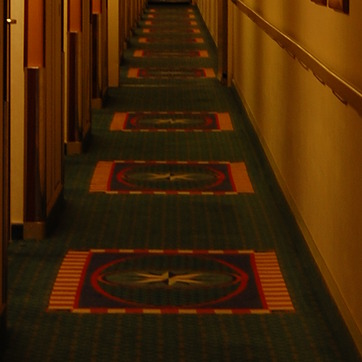
Material: carpet